Emergency medical services

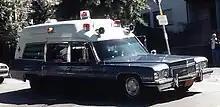
A 1973 Cadillac Miller-Meteor ambulance. Note the raised roof, with more room for the attendants and patients.

The first use of the ambulance as a specialized vehicle, in battle came about with the "ambulances volantes" designed by Dominique Jean Larrey (1766–1842), Napoleon Bonaparte's chief surgeon. Larrey was present at the battle of Spires, between the French and Prussians, and was distressed by the fact that wounded soldiers were not picked up by the numerous ambulances (which Napoleon required to be stationed two and half miles back from the scene of battle) until after hostilities had ceased, and set about developing a new ambulance system. Having decided against using the Norman system of horse litters, he settled on two- or four-wheeled horse-drawn wagons, which were used to transport fallen soldiers from the (active) battlefield "after" they had received early treatment in the field. Larrey's projects for 'flying ambulances' were first approved by the Committee of Public Safety in 1794. Larrey subsequently entered Napoleon's service during the Italian campaigns in 1796, where his ambulances were used for the first time at Udine, Padua and Milan, and he adapted his ambulances to the conditions, even developing a litter which could be carried by a camel for a campaign in Egypt.